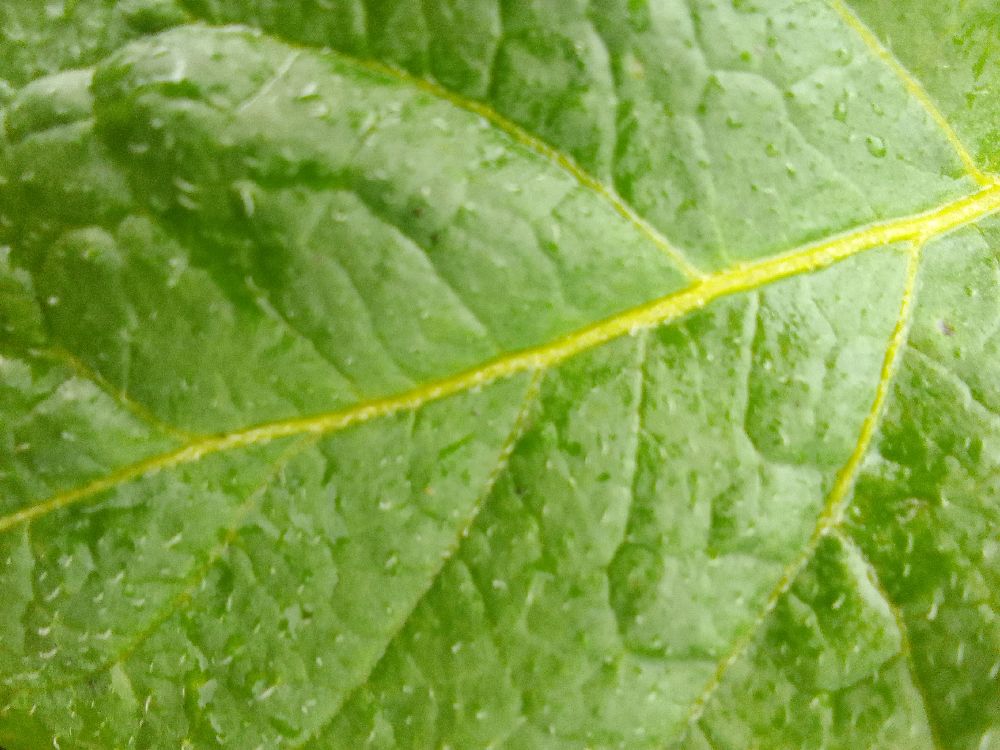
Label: Healthy